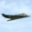
Label: airplane